Endorheic lake

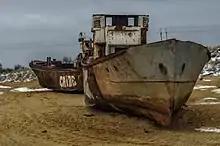
Example of anthropogenic effects on the Aral Sea

In Central Asia, a large percentage of water for farming comes from surface water, like endorheic lakes, rather than precipitation. Because of the overall lack of precipitation, farming in this area can only be sustained by irrigation. Massive amounts of irrigation in agrarian Central Asia have led to the reduction in size of endorheic lakes. The Aral Sea was once the second largest endorheic lake in the world, but anthropogenic effects such as bad irrigation practices have led to this lake's drastic decrease in size and turn into a desert named the Aralkum Desert.